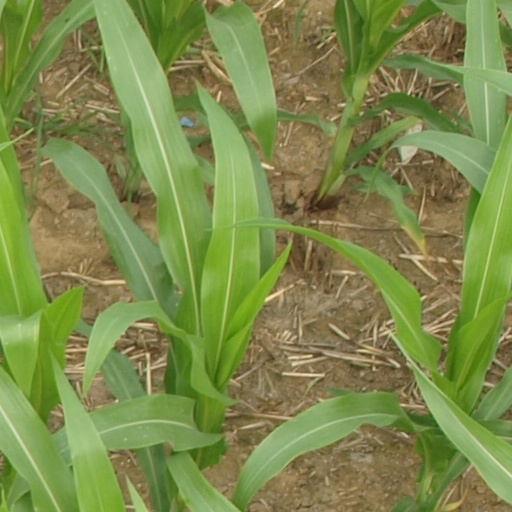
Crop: maize; corn